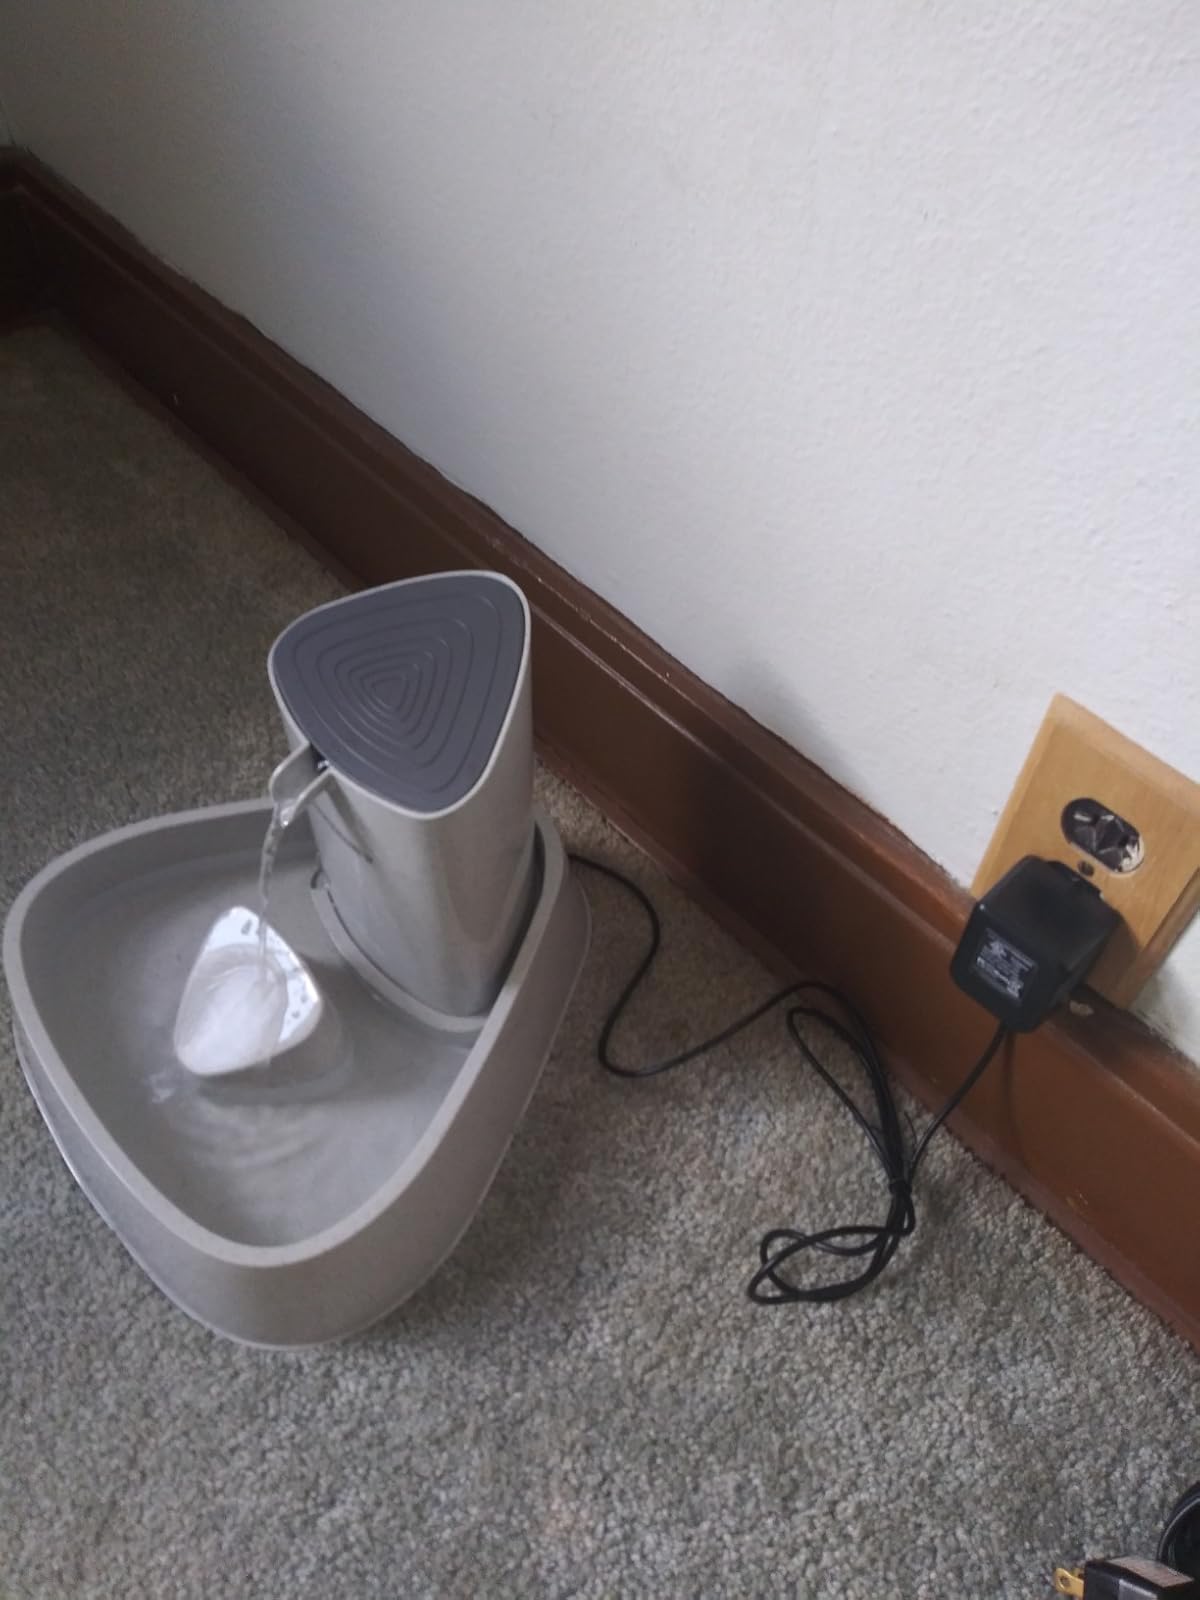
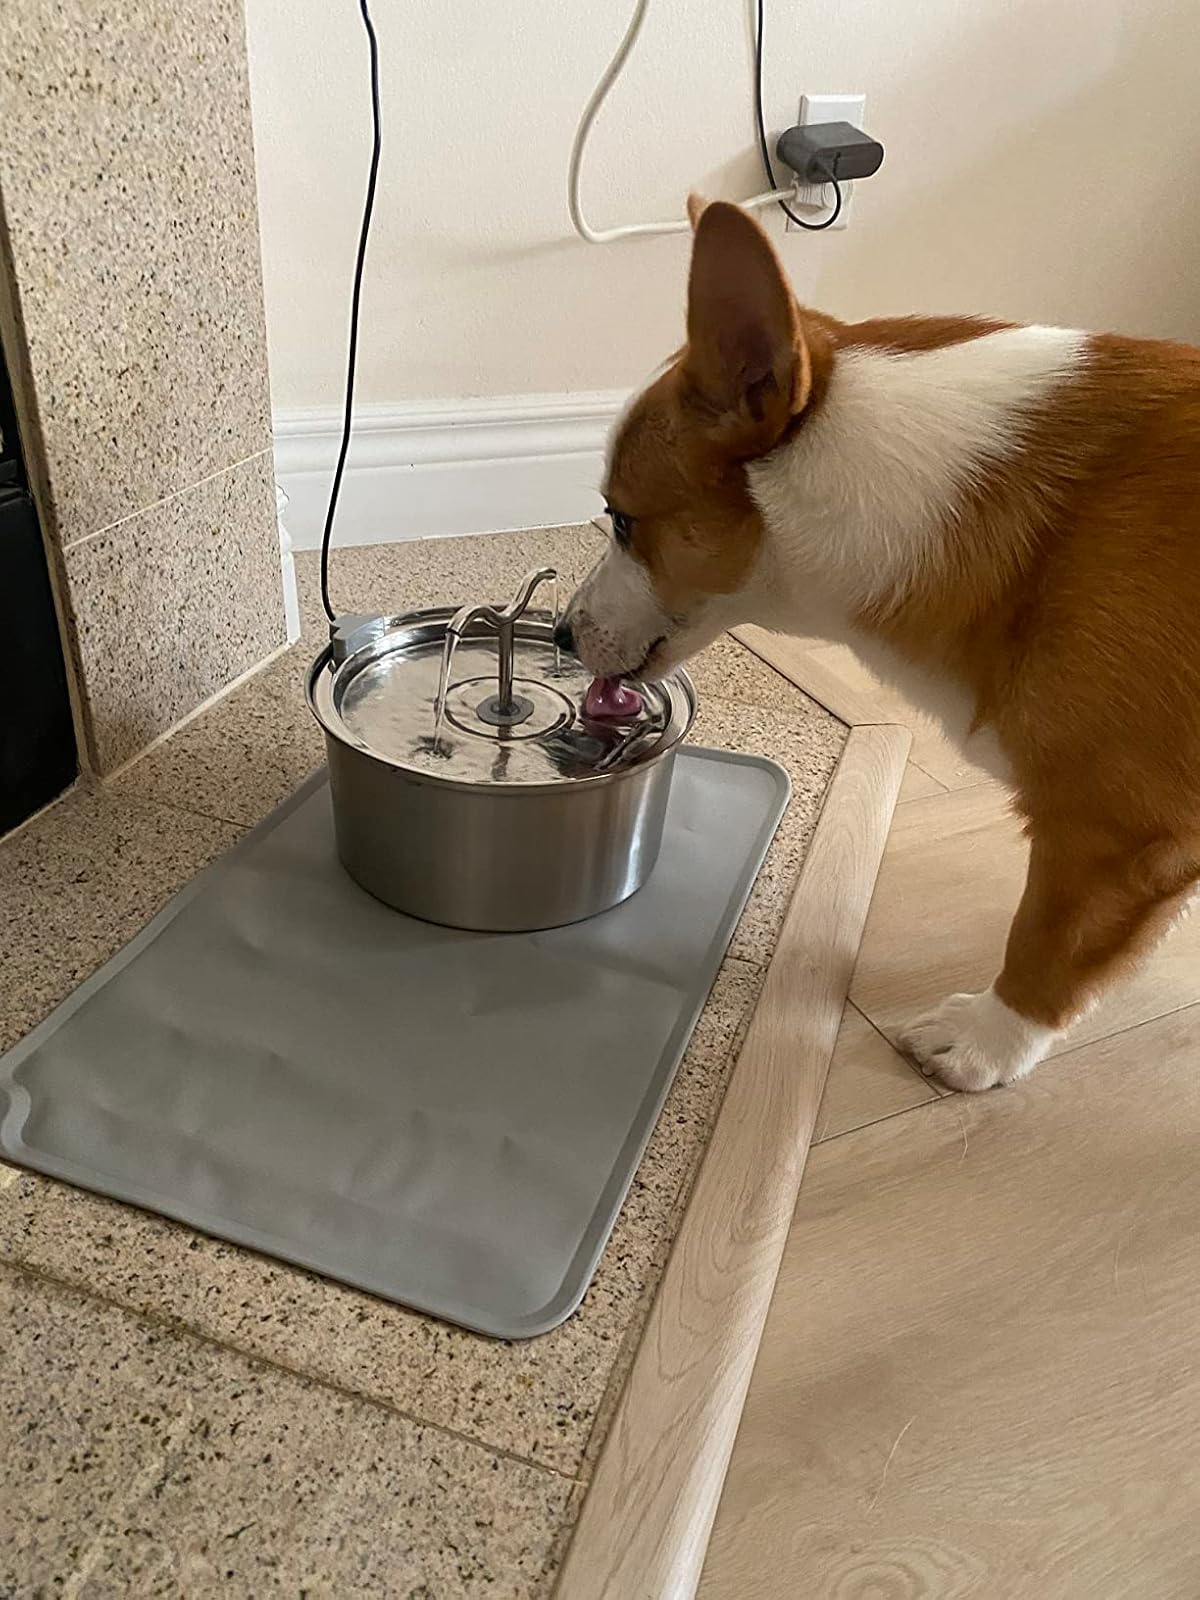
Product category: items_bowl
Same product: no